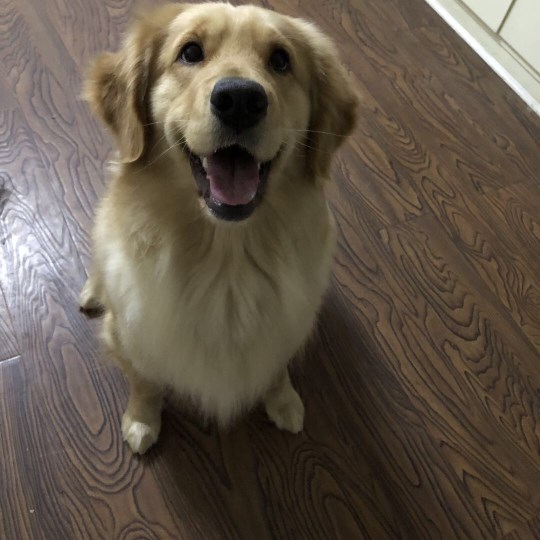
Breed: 5355-n000126-golden_retriever